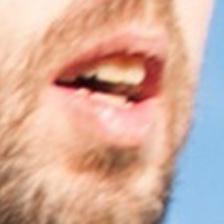
Label: faces